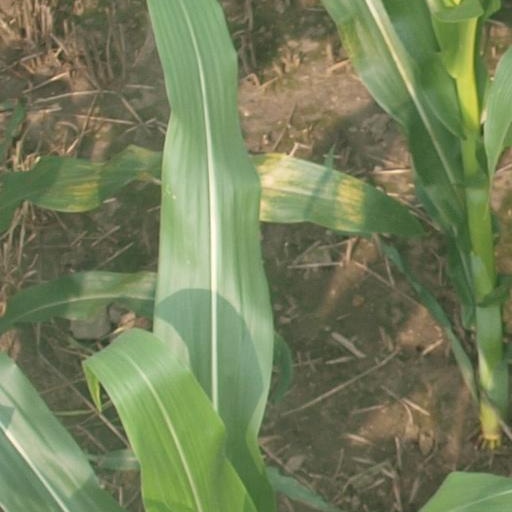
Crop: maize; corn